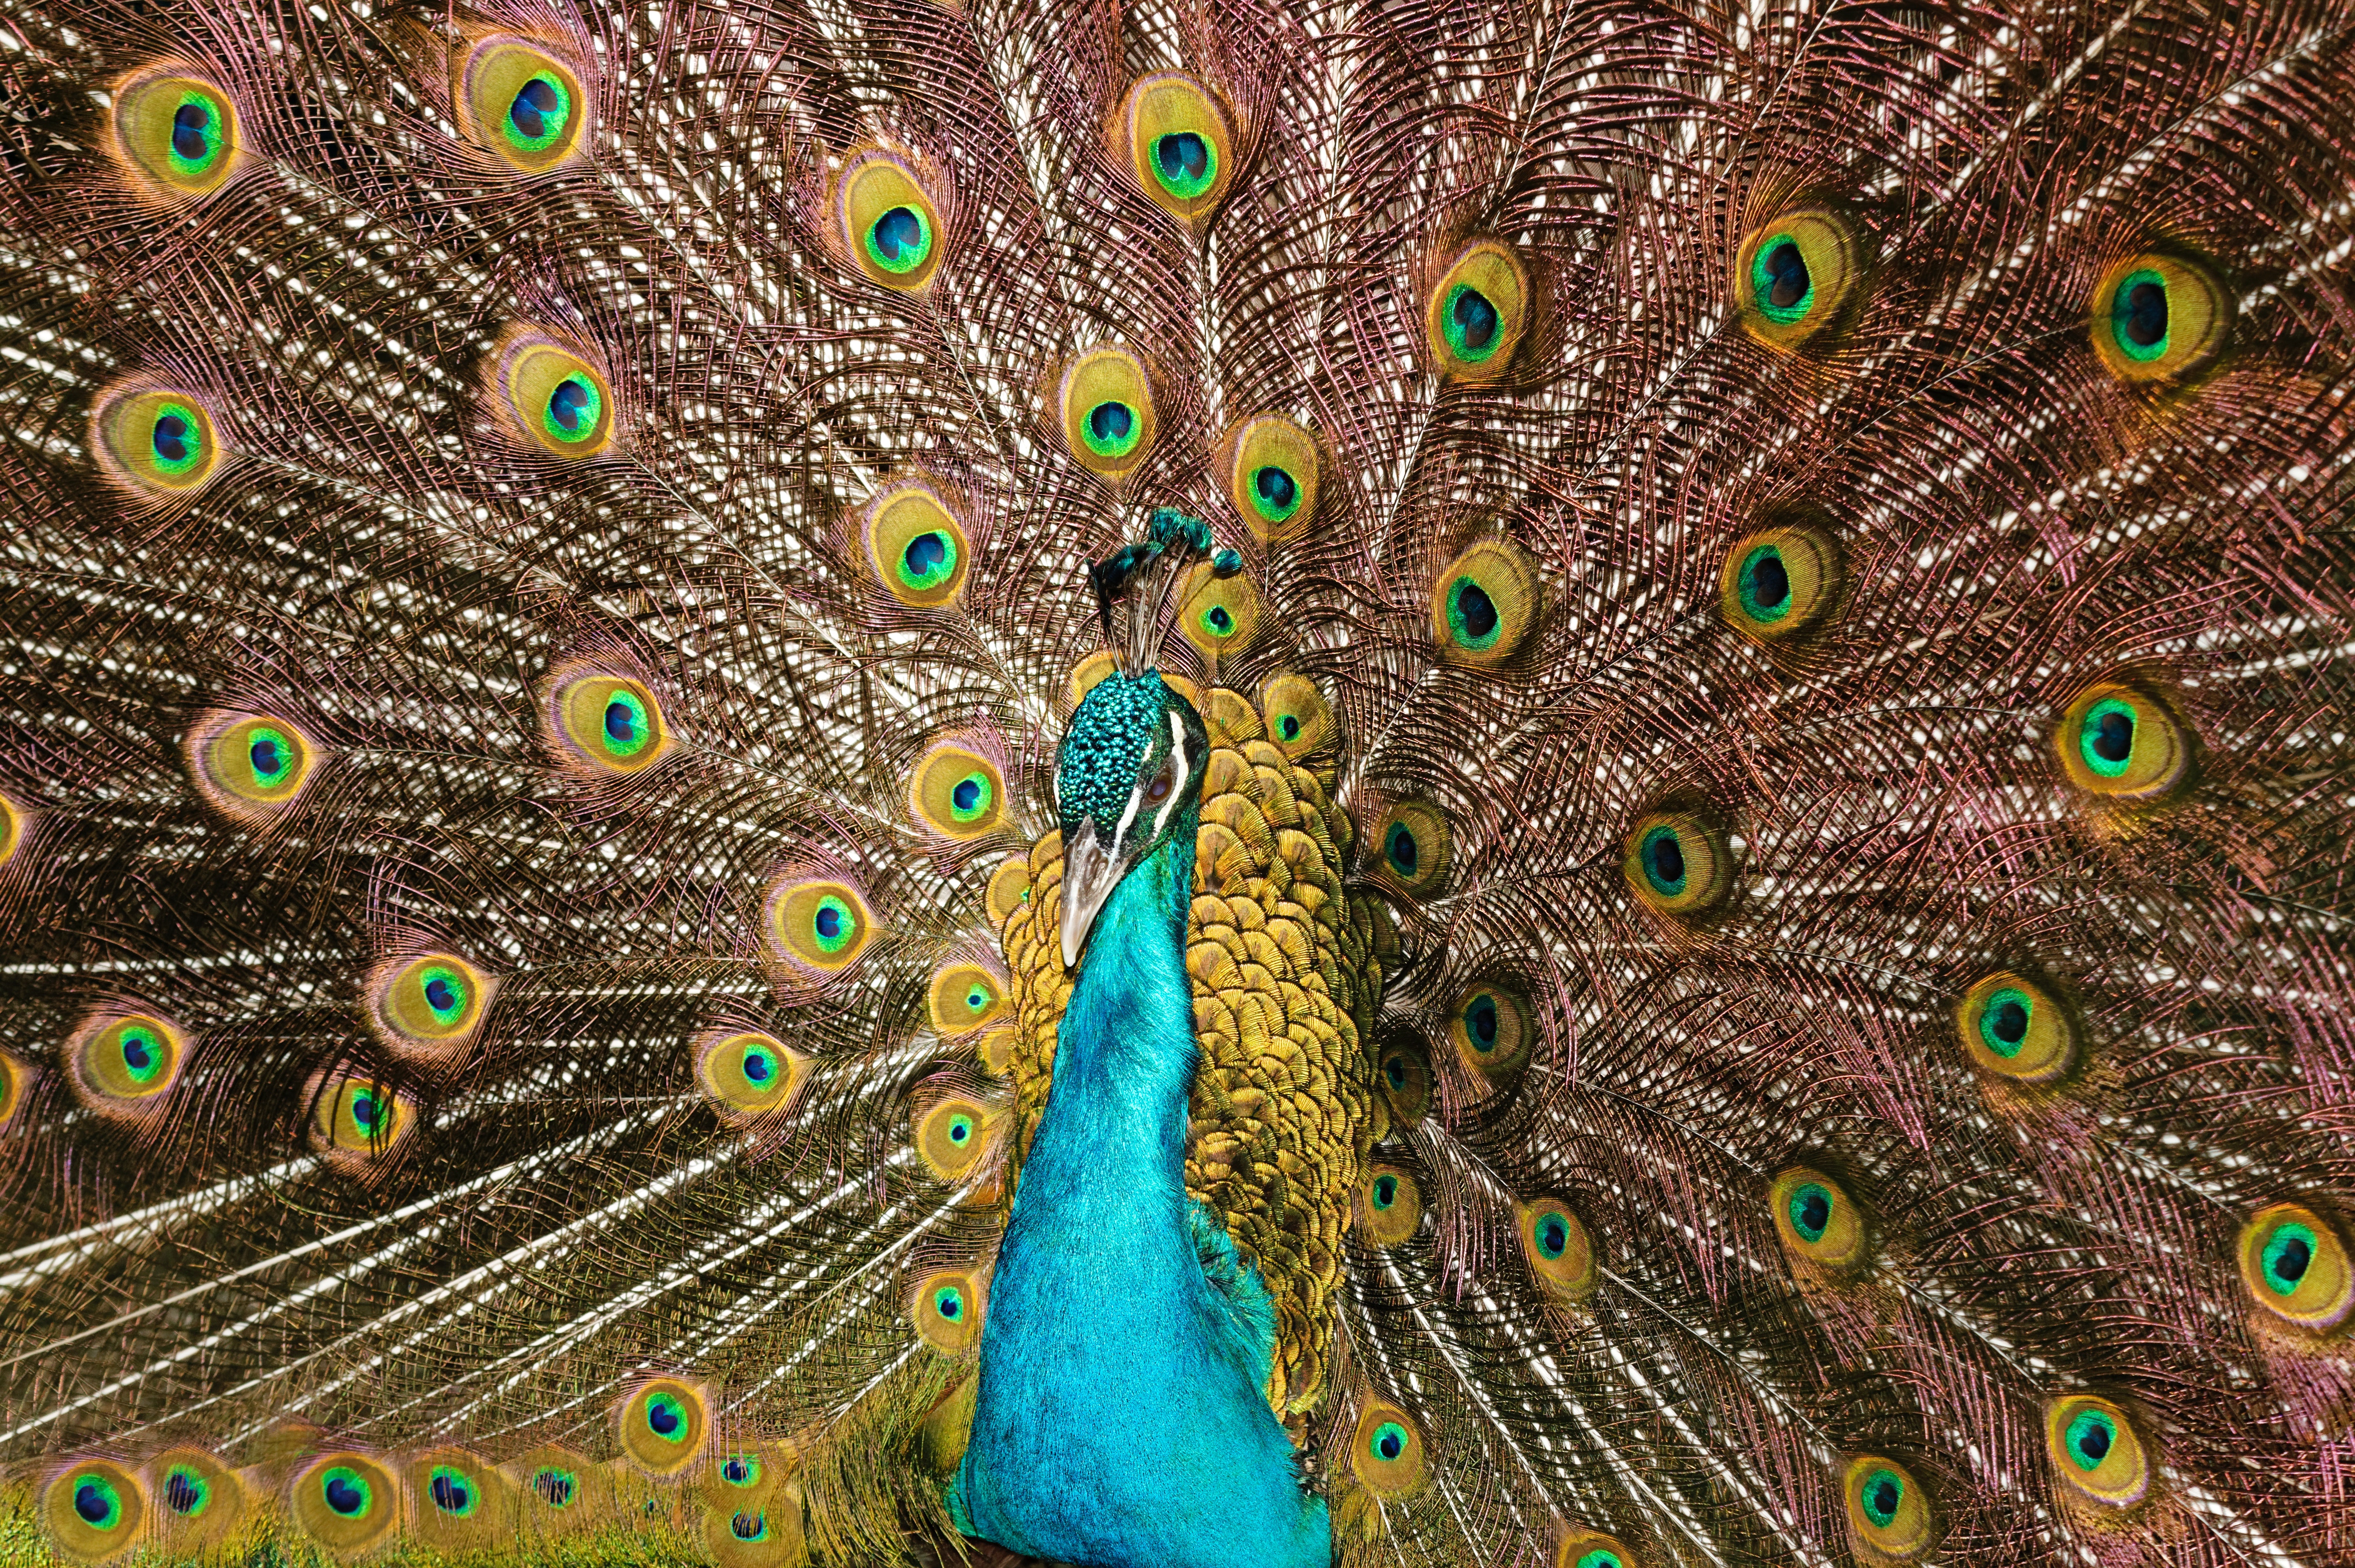
peafowl, feather, bird, galliformes, phasianidae, tail, wildlife, organism, beak, tree, fashion accessory, wing, natural material